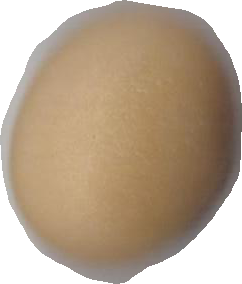
Variety: Anjasmoro